Caged Collision

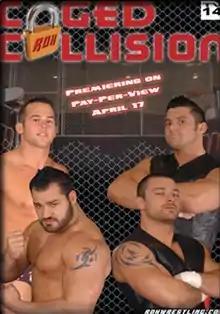

Caged Collision was a professional wrestling pay-per-view (PPV) event produced by Ring of Honor (ROH). It took place on January 31, 2009, at the Frontier Fieldhouse in Chicago Ridge, Illinois, and aired on pay-per-view on April 17, 2009. Nine matches took place the event's card, with seven that aired on the broadcast.